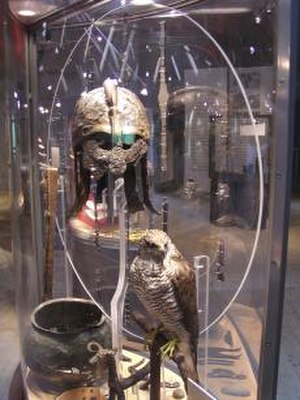
Valsgärde
Fund fra en af gravene. Krigergraven indeholdt blandt andet en duehøg, en velkendt fyrstelig atribut. Den cirkelrunde skive bag hjelmen viser, hvordan skjoldet som skjoldbeslagene kan have siddet på, kan have set ud.
Valsgärde er en gård kendt fra 1541 som Valdzgierde ved Fyrisån ved floden Fyris, ca. 3 km nord for Gamle Uppsala, Stedet har været centurm for den svenske kongemagt og religion. Den stammer fra 1500-tallet og har ikke karakter af en stormandsgård.